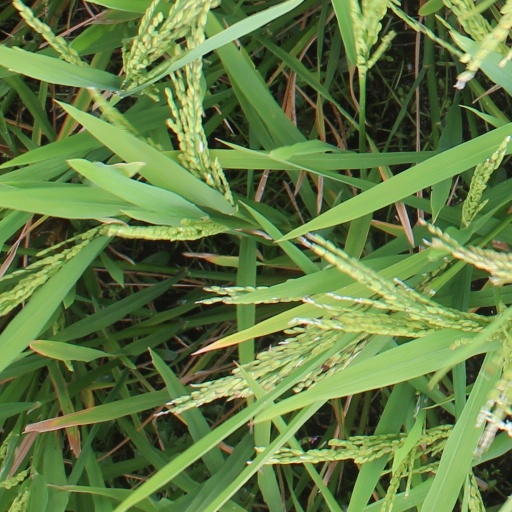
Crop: rice